Statue of Henry W. Grady

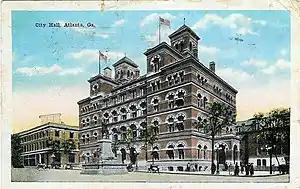
Statue in front of the old city hall, c. 1910

The location for the monument was selected as the intersection of Marietta Street and Forsyth Street, a location sometimes referred to as "Grady Square". The statue was located adjacent to the U.S. Post Office and Customs House, which for a time would serve as Atlanta City Hall. Ground was broken on September 7, 1891. On October 21, 1891, the statue was officially unveiled to the public, attracting a crowd of approximately 25,000 spectators. The statue was unveiled by Grady's daughter, with New York Governor David B. Hill serving as the speaker of the event.